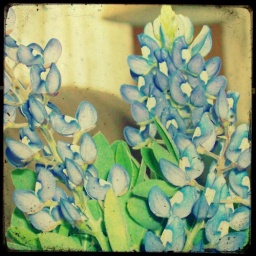
My moms flowers on her table at her winter place down in Texas.